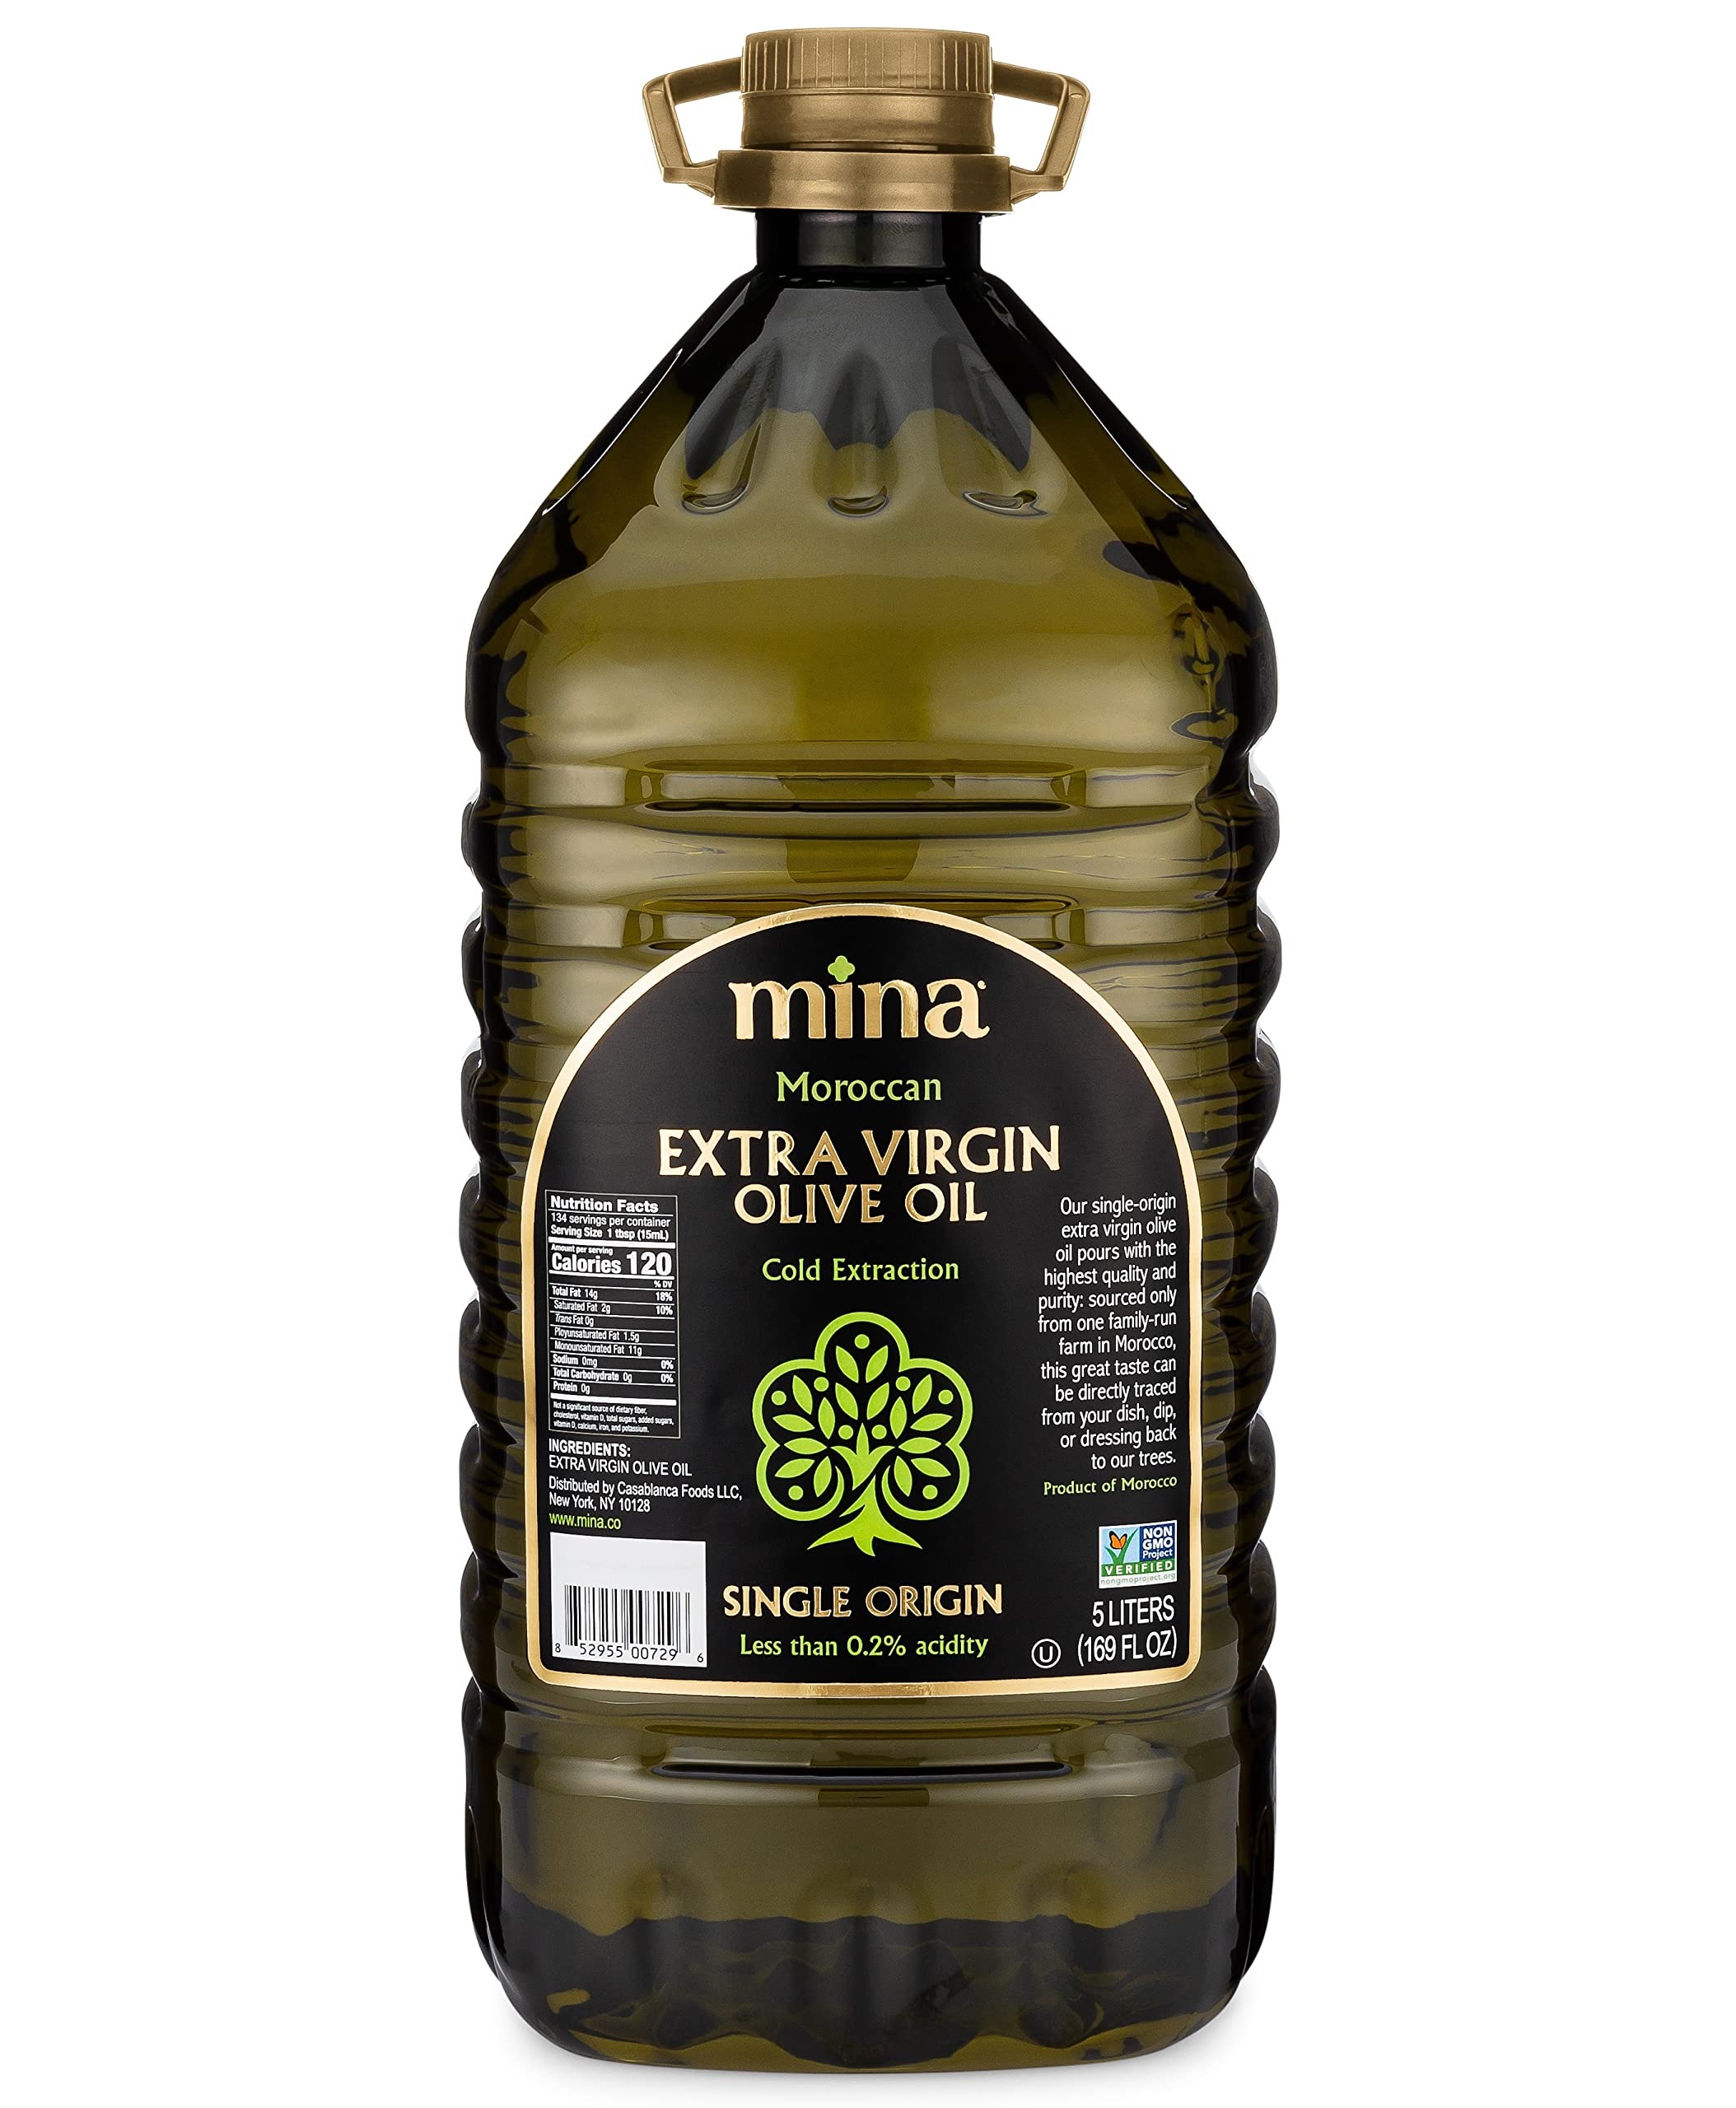
Item Name: Mina Olive Oil Extra Virgin 169 Fl Oz, New Harvest, Polyphenol Rich Olive Oil for Cooking, Moroccan Extra Virgin Olive Oil, Single Origin Olive Oil, Cold Extraction, Less than 0.2% Acidity, 5 L
Bullet Point 1: LIGHT, SMOOTH FRESH FLAVOR: Mina Single Source Extra Virgin Olive Oil is deliciously light without overpowering, making it a versatile pantry staple for any modern kitchen. Drizzle, bread dip, grill, bake, fry, sauté, mix, marinate, make dressings, pasta and more. Perfect Cooking Oil for all foods.
Bullet Point 2: NATURALLY HEALTHY OLIVE OIL: Rich in heart healthy monounsaturated fats, antioxidants, and polyphenols. Non-GMO Project Verified, Kosher, Trans Fat free.
Bullet Point 3: HIGH POLYPHENOLS AND LOW ACIDITY: Moroccan extra virgin olive oil has notably higher levels of nutritious polyphenols than oils from other regions. Mina is polyphenol rich olive oil and has less than 0.2% acidity, which is 4x lower than the legal requirement for extra virgin olive oils.
Bullet Point 4: SINGLE ORIGIN OLIVE OIL: Mina Extra Virgin Olive Oil from Morocco is sourced from a single estate family farm and traceable to the tree. Unblended olive oil indicates a commitment to excellence, consistency and traceability.
Bullet Point 5: COLD EXTRACTION: This modern process ensures the finest quality in extra virgin olive oils. The olives aren’t pressed, but rather extracted to uphold the integrity, flavor, freshness, and nutrition of the fruit.
Product Description: 100% of our olives are grown and harvested on a family farm in Morocco with traceability down to the tree.Our single origin extra virgin olive oil pours from with highest quality and purity: sourced from one family-run farm in Morocco and is never blended like other extra virgin olive oils. A generational staple of tasty, heart-healthy diets, our olive oil shares the passion of our family with yours...purely.The acidity of an extra virgin olive oil is an indication of quality. When the olives are harvested from the trees, all the natural ingredients are sealed within the olives. They are then handled, ground, extracted and stored. In contact with oxygen, triglycerides are broken down and the acid content increases. We understand this process and take all precautions to minimize this oxidation process. We guarantee our olives are extracted less than two hours after harvesting. Olive oils are graded by acidity to determine their quality. Extra Virgin olive oil must have an acidity level of less than 0.8%. We pride ourselves in the fact that our olive oil is four times lower (0.2%) than this standard. The majority of brands of extra virgin olive oil, even premium brands, cannot meet this standard of quality. The fresh flavor, smoothness, and satisfying taste of ours illustrates its pureness. The difference is memorable.Even your hair will enjoy the benefits of our oil’s purity. Heat up 1/4 cup of our olive oil in microwave for 20 seconds; place a small amount in the palm of hand and massage into hair until hair is covered completely in olive oil; wrap hair up loosely and cover with a plastic cap; wait 30 minutes to allow for deep penetration; shampoo out with a mild shampoo; enjoy the luster, and glow.Mina‘s Extra Virgin Olive Oil, Cold Extracted, Gourmet, Single Origin, Family Harvested and Traceable, Unblended, and Ultra Low Acidity is an undeniable luxury needed for health and beauty
Value: 169.0
Unit: Fl Oz

Price: 59.95